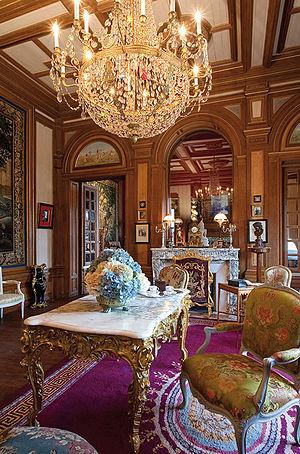
Le salon de Louis Mantin
La Maison Mantin est une demeure de la fin du XIXᵉ siècle située dans la ville de Moulins, dans l'Allier.